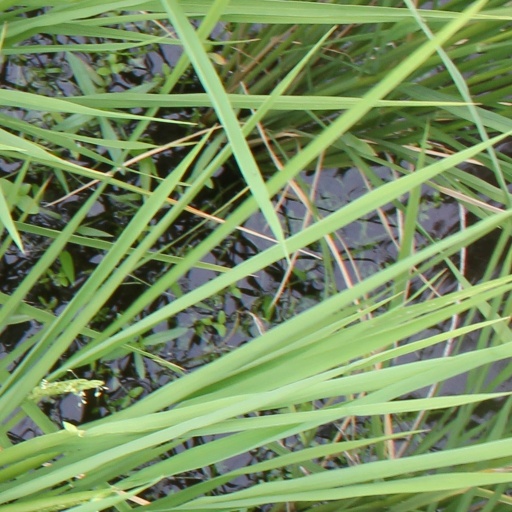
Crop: rice